Tadeusz Kościuszko

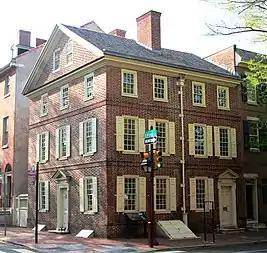
House in Philadelphia where Kościuszko stayed in 1797

On 15 July 1784, Kościuszko set off for Poland, where he arrived on 26 August. Due to a conflict between his patrons, the Czartoryski family, and King Stanisław August Poniatowski, Kościuszko once again failed to get a commission in the Commonwealth Army. He settled in a small town called Siechnowicze. His brother Józef had lost most of the family's lands through bad investments, but with the help of his sister Anna, Kościuszko secured part of the lands for himself. He decided to limit his male peasants' "corvée" (obligatory service to the lord of the manor) to two days a week and completely exempted the female peasants. His estate soon stopped being profitable, and he began going into debt. The situation was not helped by the failure of the money promised by the American government—interest on late payment for his seven years' military service—to materialize. Kościuszko struck up friendships with liberal activists; Hugo Kołłątaj offered him a position as lecturer at Kraków's Jagiellonian University, which Kościuszko declined.